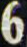
Number: 6